Forbidden Love (2004 TV series)

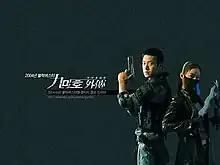

Forbidden Love is a 2004 South Korean television series starring Kim Tae-hee, Jo Hyun-jae and Jun Jin. It aired on KBS2 from July 19 to September 7, 2004 on Mondays and Tuesdays at 21:50 for 16 episodes.